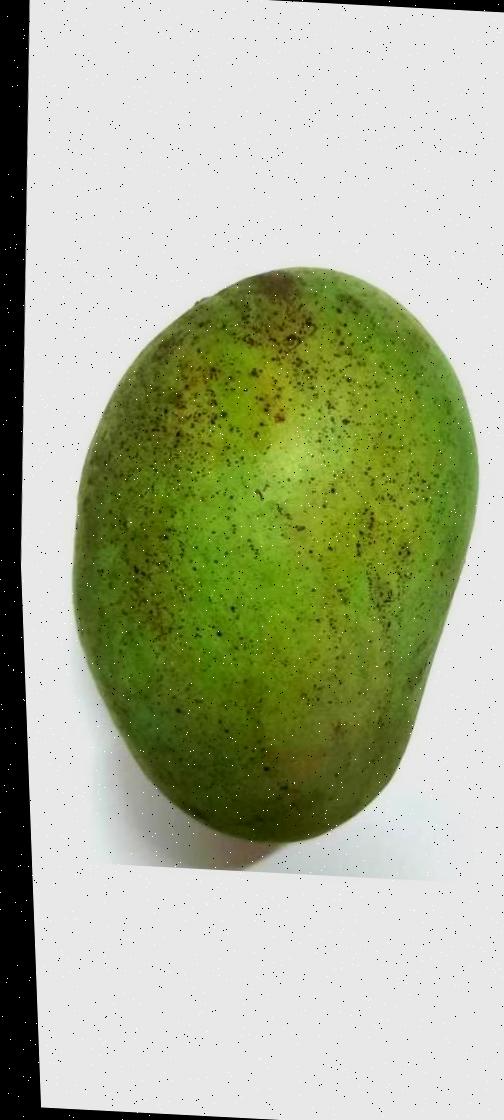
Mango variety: Shada